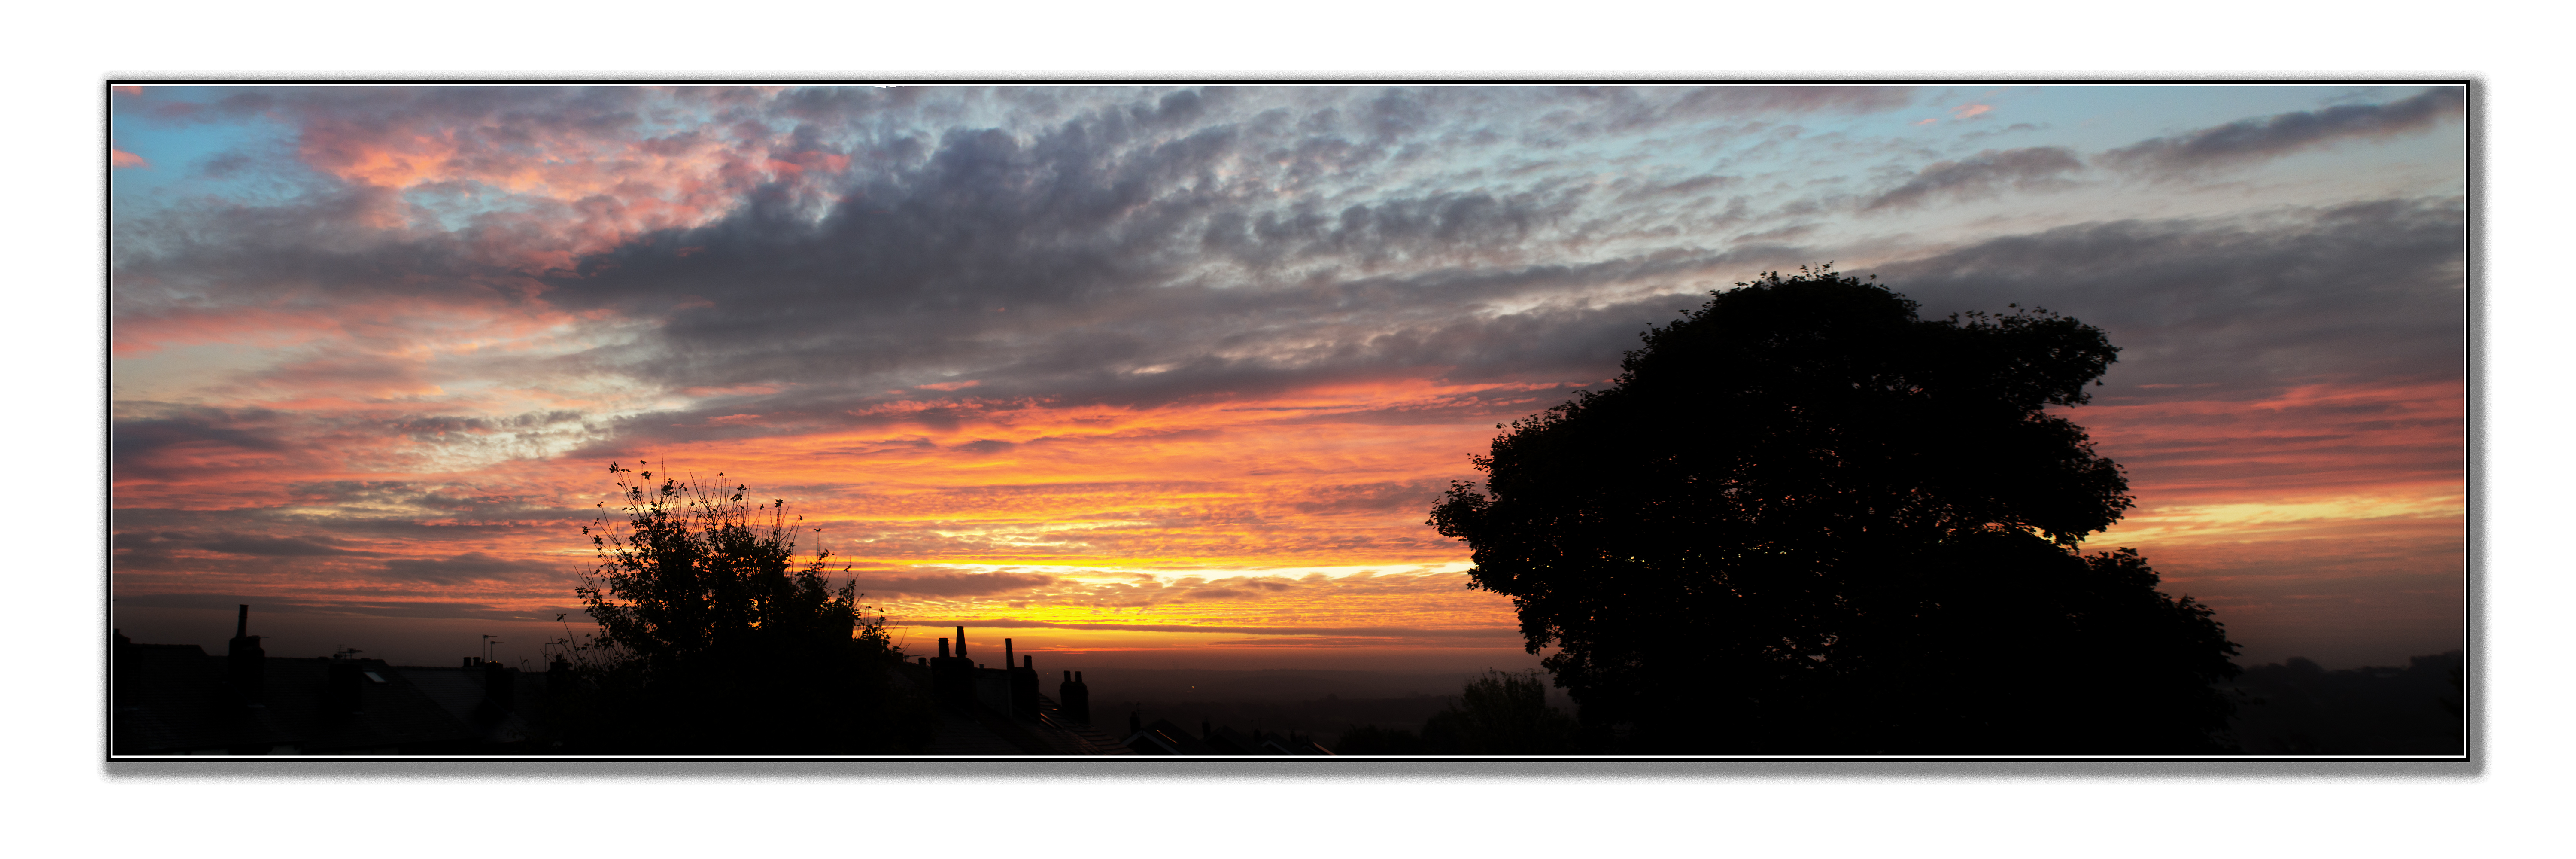
tree, horizon, silhouette, cloud, sky, sun, sunrise, sunset, prairie, house, morning, roof, building, home, dark, panoramic, orange, red, chimney, fire, blue, skies, clouds, wideangle, wide, am, pentax, sigma, wakefield, rise, top, early, outwood, glare, k5